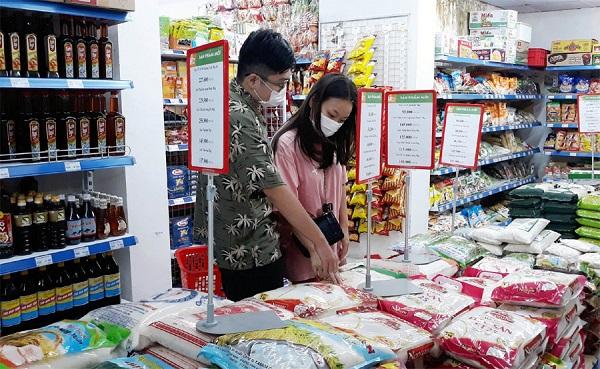
người đàn ông và người phụ nữ đang cùng nhau mua hàng